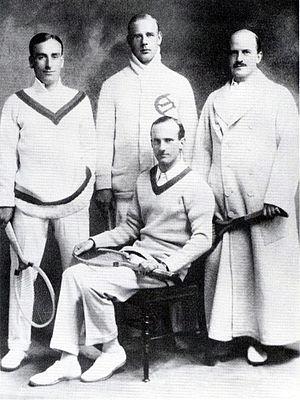
Robert Branks Powell, né le 11 avril 1881 à Victoria et mort le 28 avril 1917 à Vimy, est un joueur de tennis canadien.
Henry George Mayes, né le 14 février 1880 à Northampton et mort le 5 décembre 1928 à Londres, est un joueur canadien de tennis. Il a remporté le tournoi du Queen's en 1922, 1926 et 1927.